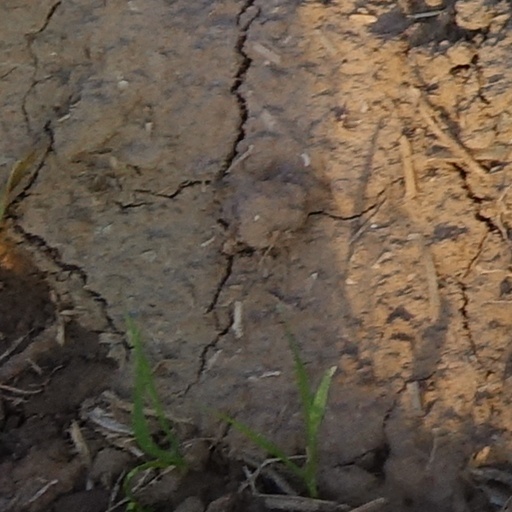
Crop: wheat